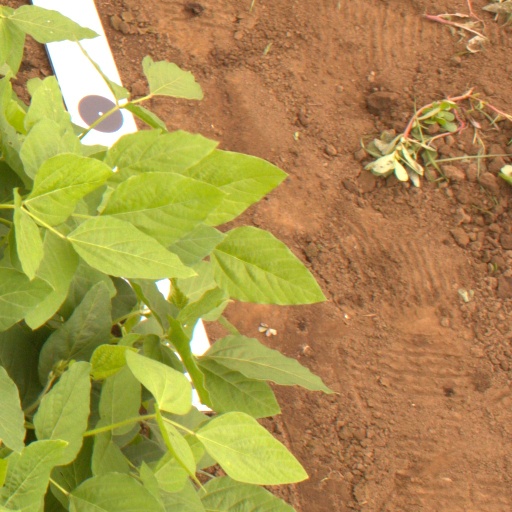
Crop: soybean